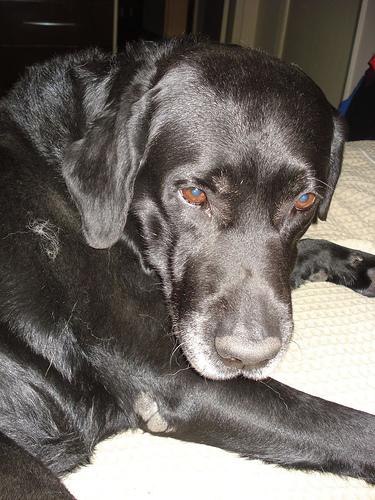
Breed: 3580-n000122-Labrador_retriever